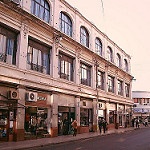
Label: non_damage_buildings_street